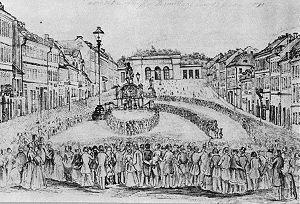
3 janvier : Joseph Jenkins Roberts devient le premier président du Libéria.
L'émergence du panslavisme à la veille des Révolutions de 1848 se traduisit dans plusieurs métropoles d'Europe de l'Est par des congrès internationaux dits « pan-slaves ». Il y a différentes façons de numéroter ces congrès successifs, selon l'orientation politique que l'on cherche ainsi à dégager.